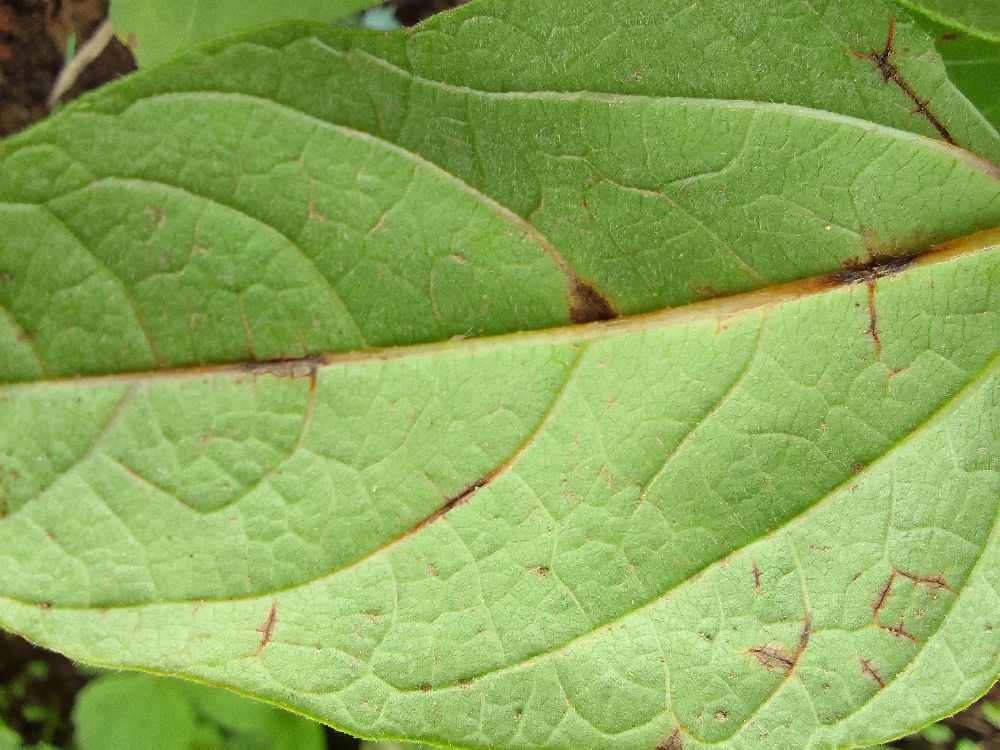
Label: anthracnose